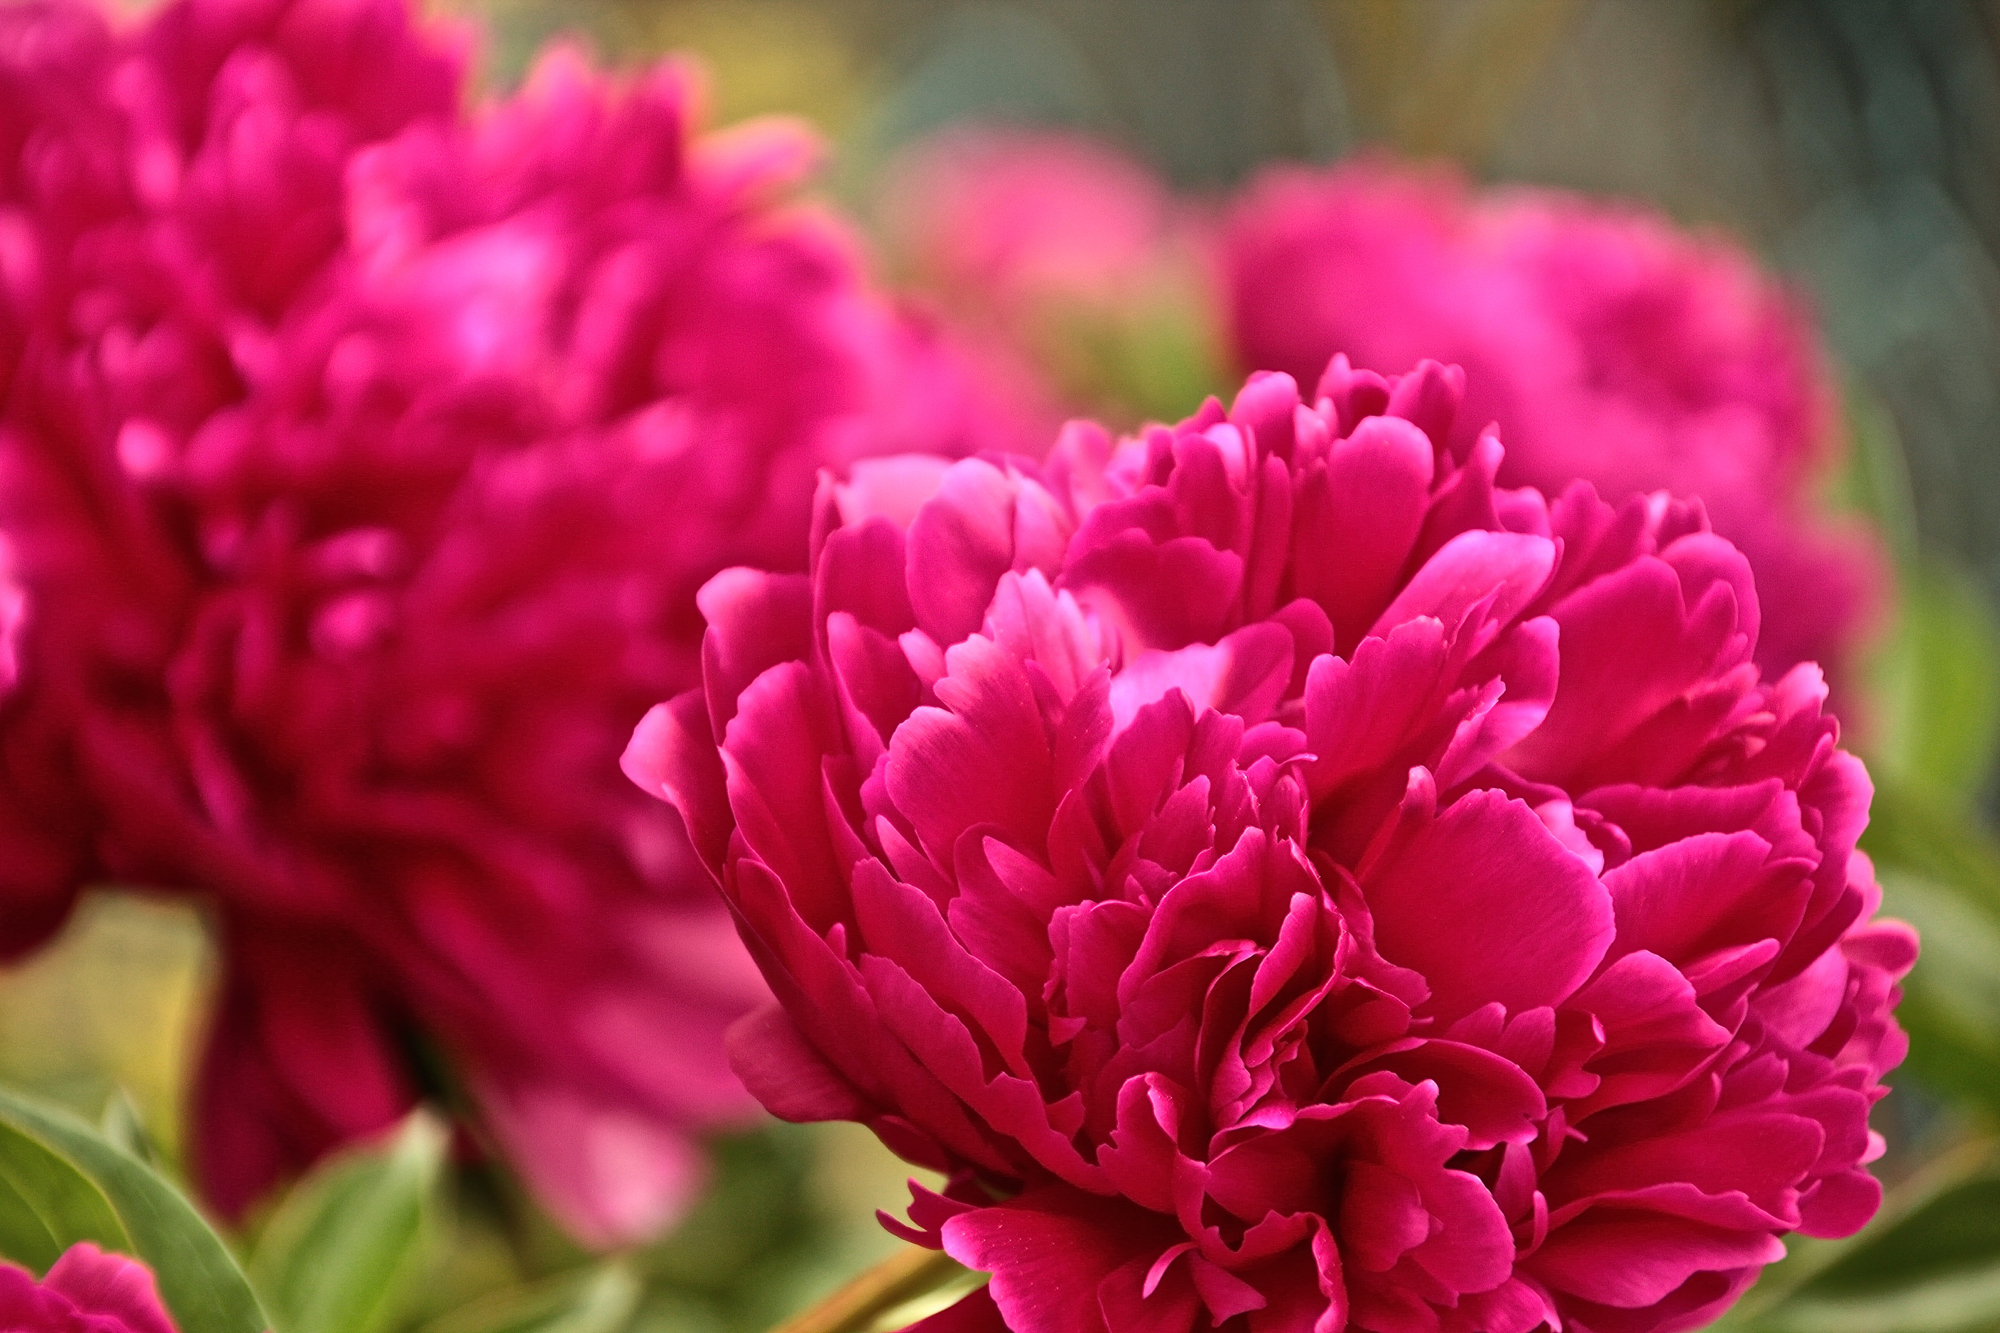
blossom, plant, flower, petal, pink, flora, carnation, peony, dianthus, 3652015, 365the2015edition, day147, day147365, 27may15, macro photography, flowering plant, daisy family, annual plant, land plant, chrysanths